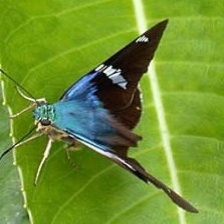
Species: TWO BARRED FLASHER